Kan Simittum Neram

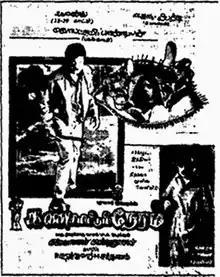
Poster

Kan Simittum Neram is a 1988 Indian Tamil-language thriller film directed by Kalaivanan Kannadasan in his debut. The film stars Karthik, Ambika and R. Sarathkumar in his Tamil debut, and was released on 13 April 1988. It was remade in Hindi as "Sailaab" (1990).